Bhattiprolu script

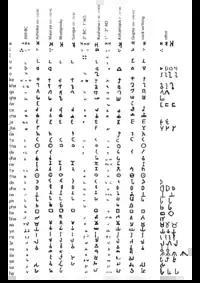
Bhattiprolu compared to other Brahmic scripts.

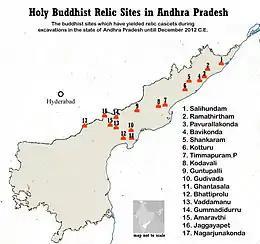
Bhattiprolu is a Holy relic site of Andhra Pradesh

The Bhattiprolu script is a variant of the Brahmi script which has been found in old inscriptions at Bhattiprolu, a small village in the erstwhile Guntur district of Andhra Pradesh, India. It is located in the fertile Krishna River delta and the estuary region where the river meets the Bay of Bengal.